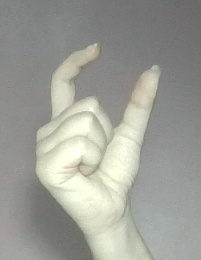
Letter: nun